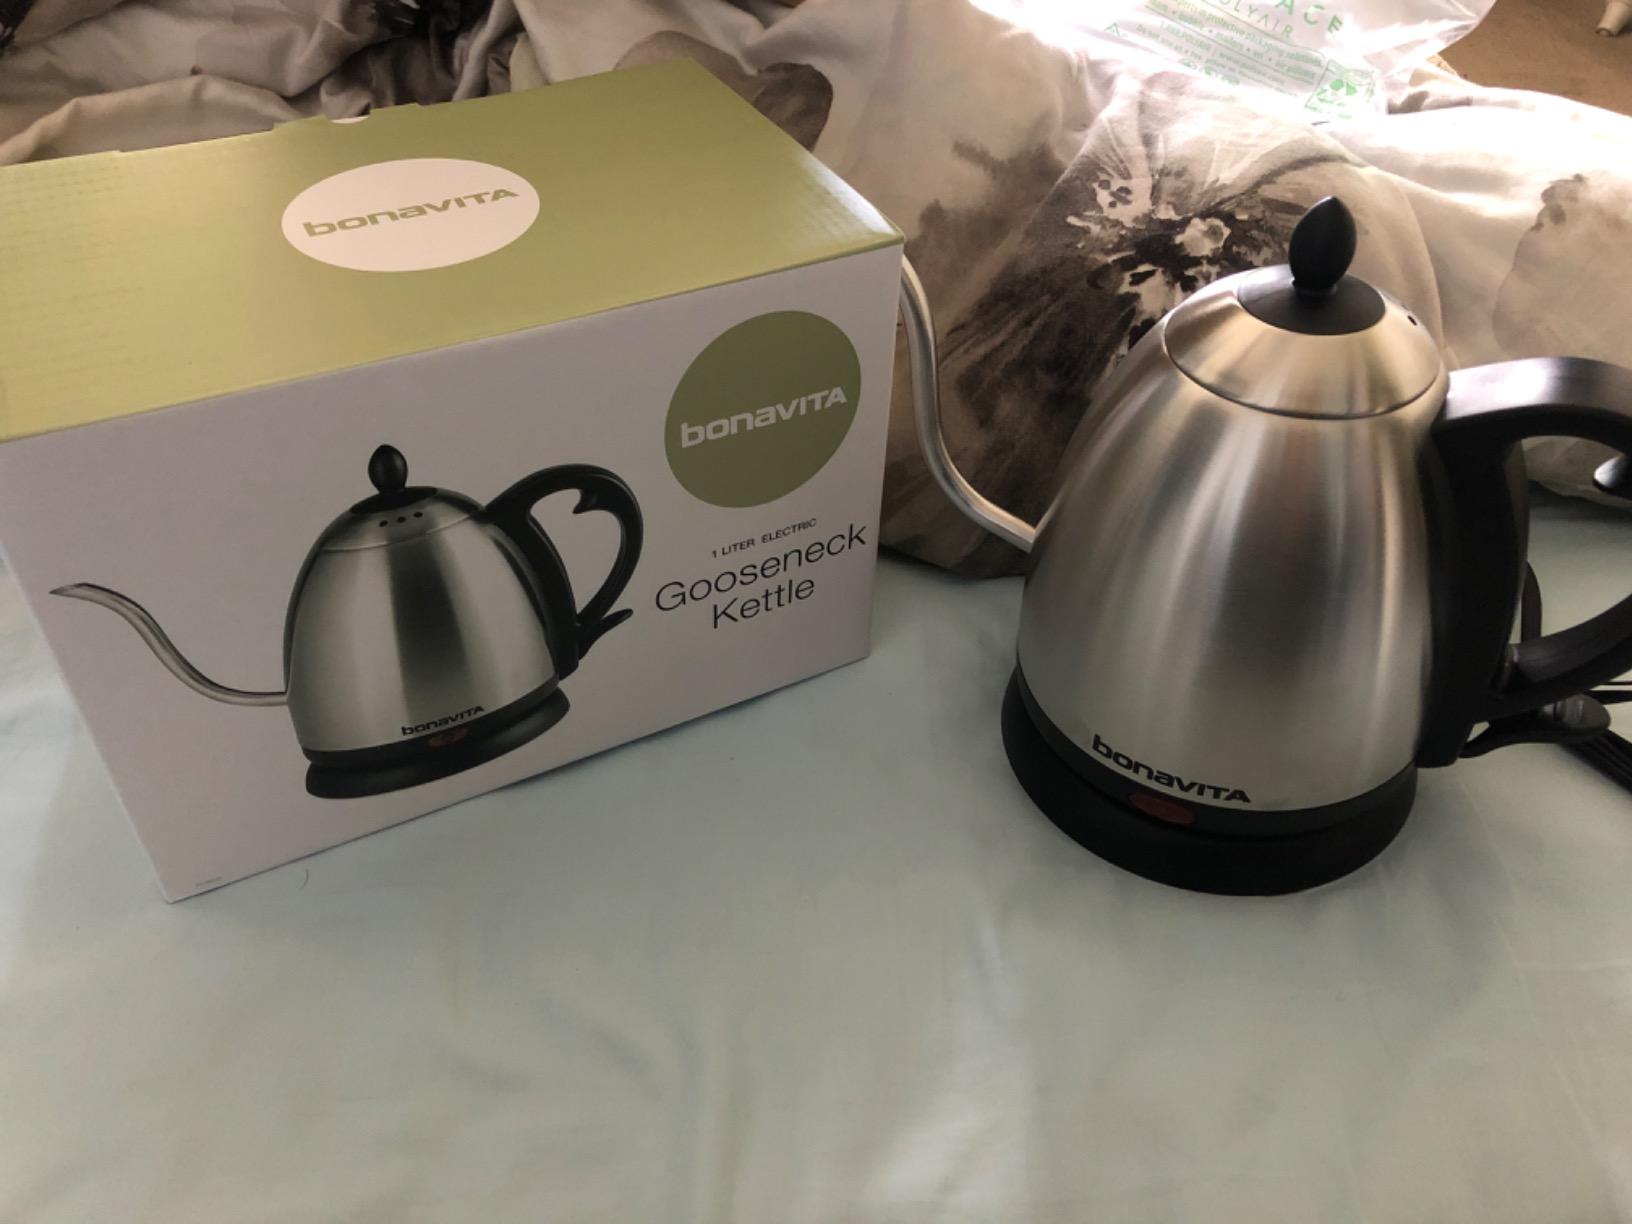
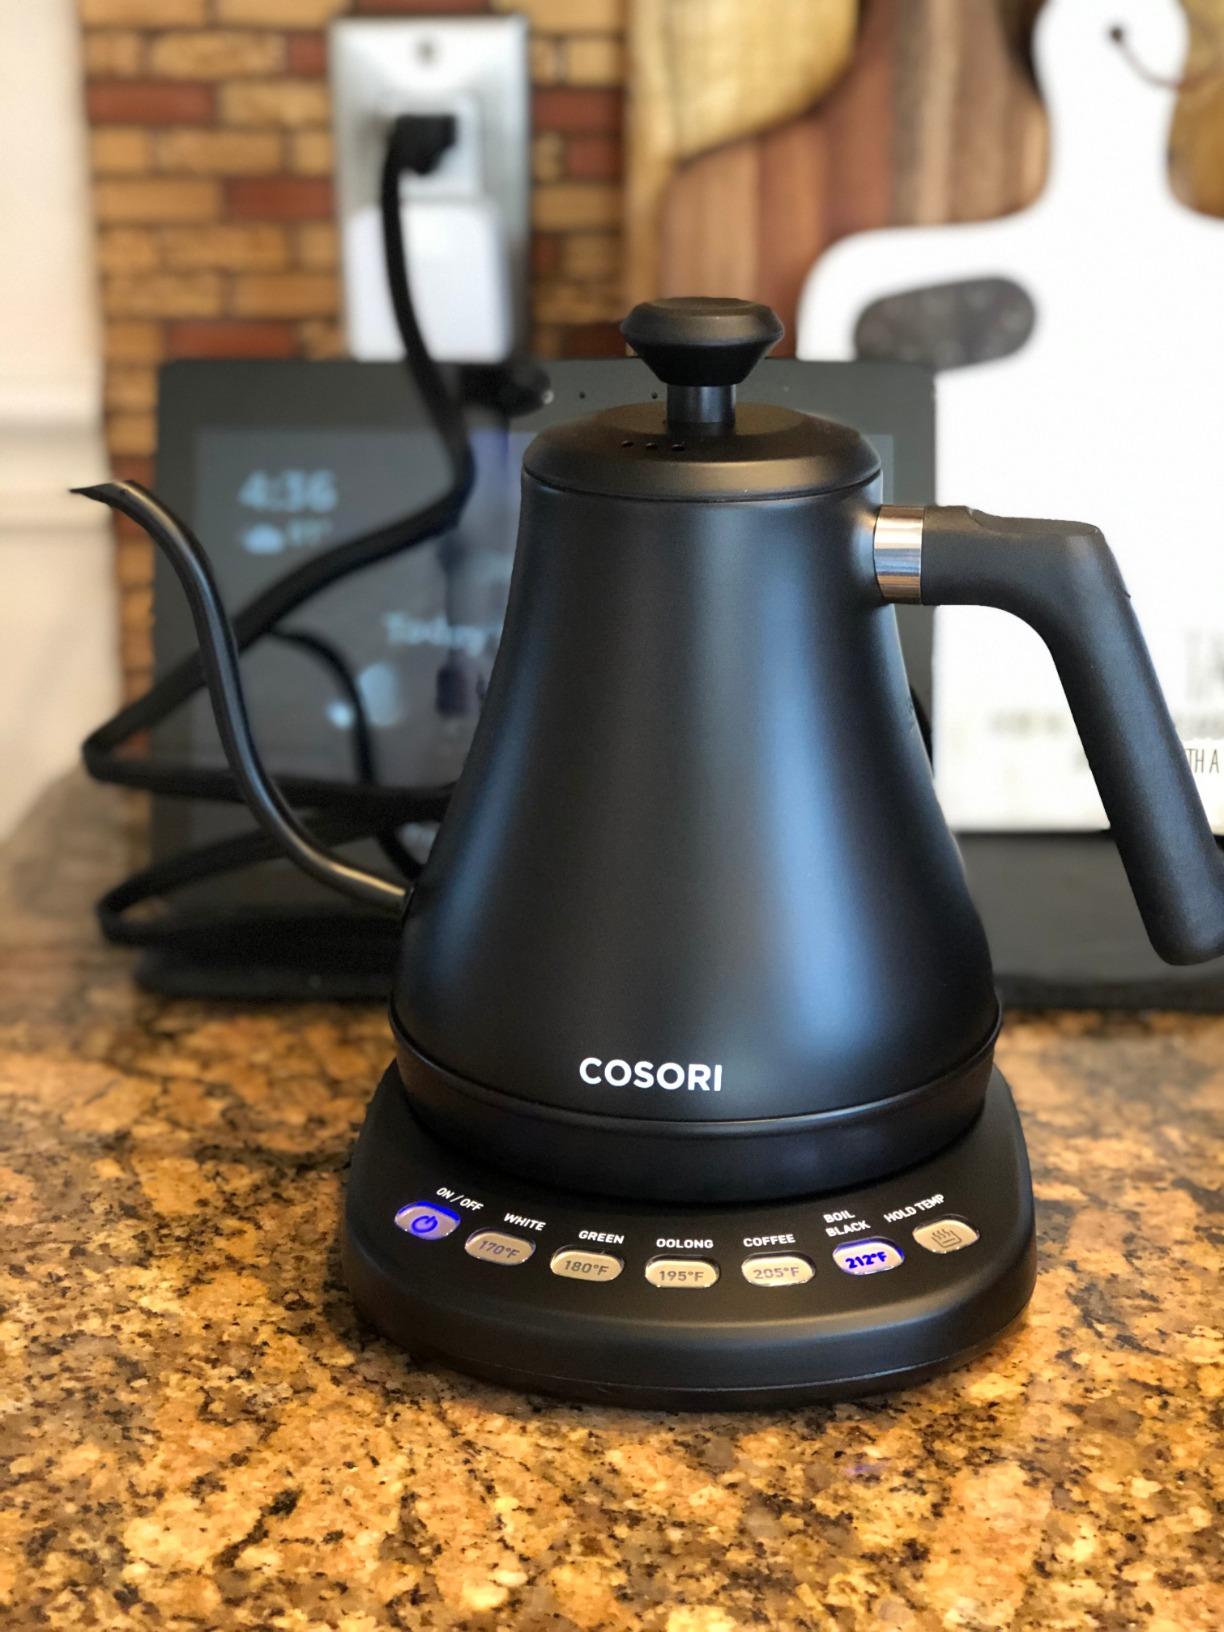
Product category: items_kettle
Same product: no